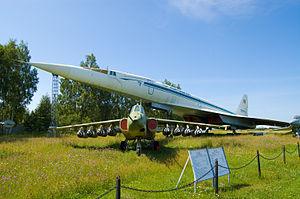
Le Tupolev Tu-144 est un avion de ligne supersonique quadriréacteur développé en URSS par le bureau d'études Tupolev. Avec le Concorde franco-britannique, ils sont les seuls avions civils supersoniques à avoir atteint la production. Destiné à être utilisé sur les lignes de la compagnie Aeroflot, il peut emporter, à une vitesse supérieure à Mach 2 et à une altitude de 20 000 m, de 98 à 120 passagers sur une distance de 3 080 à 6 200 km selon les versions.